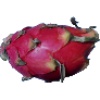
Label: red_pitahaya